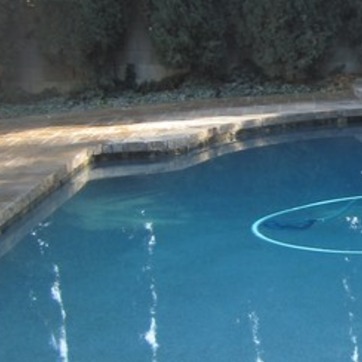
Material: water